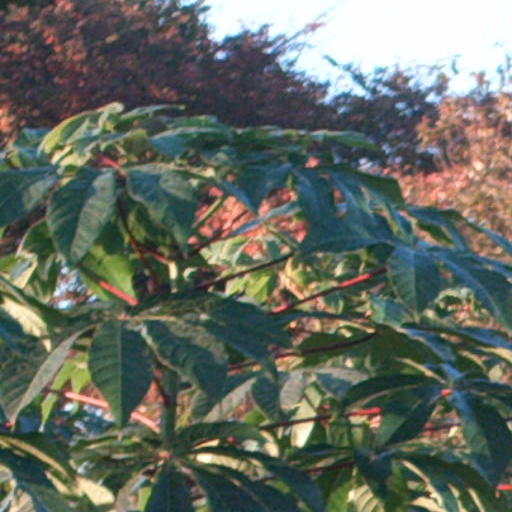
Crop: cassava